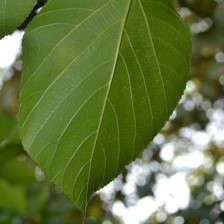
Variety: TaiwanMeacho